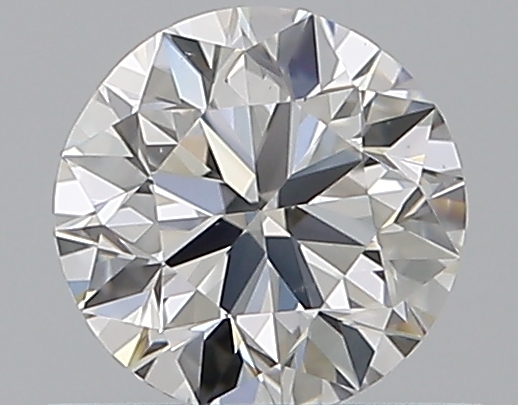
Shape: round
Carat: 0.5
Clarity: VS1
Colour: G
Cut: VG
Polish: EX
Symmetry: GD
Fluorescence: N
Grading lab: GIA
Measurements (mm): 4.99 x 5.03 x 3.16